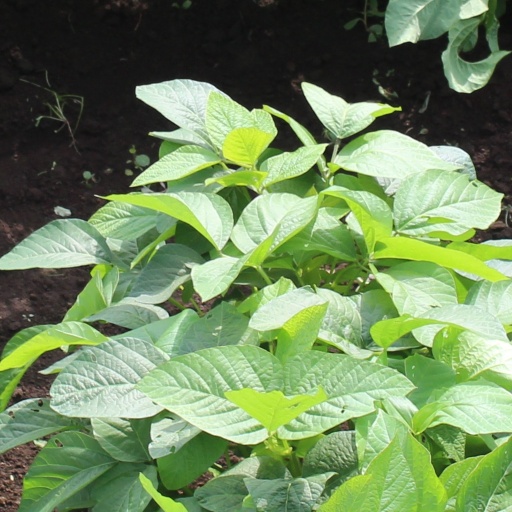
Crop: soybean